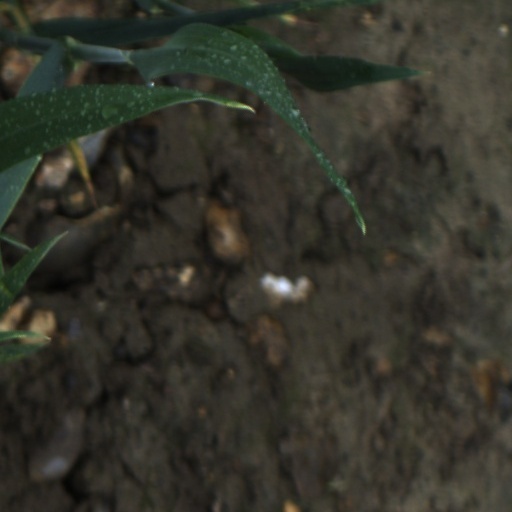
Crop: wheat